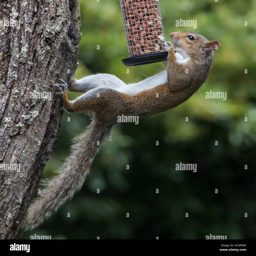
cheeky thief caught in the act .